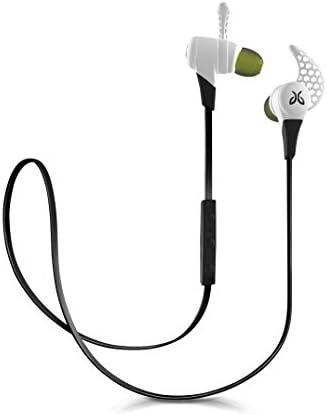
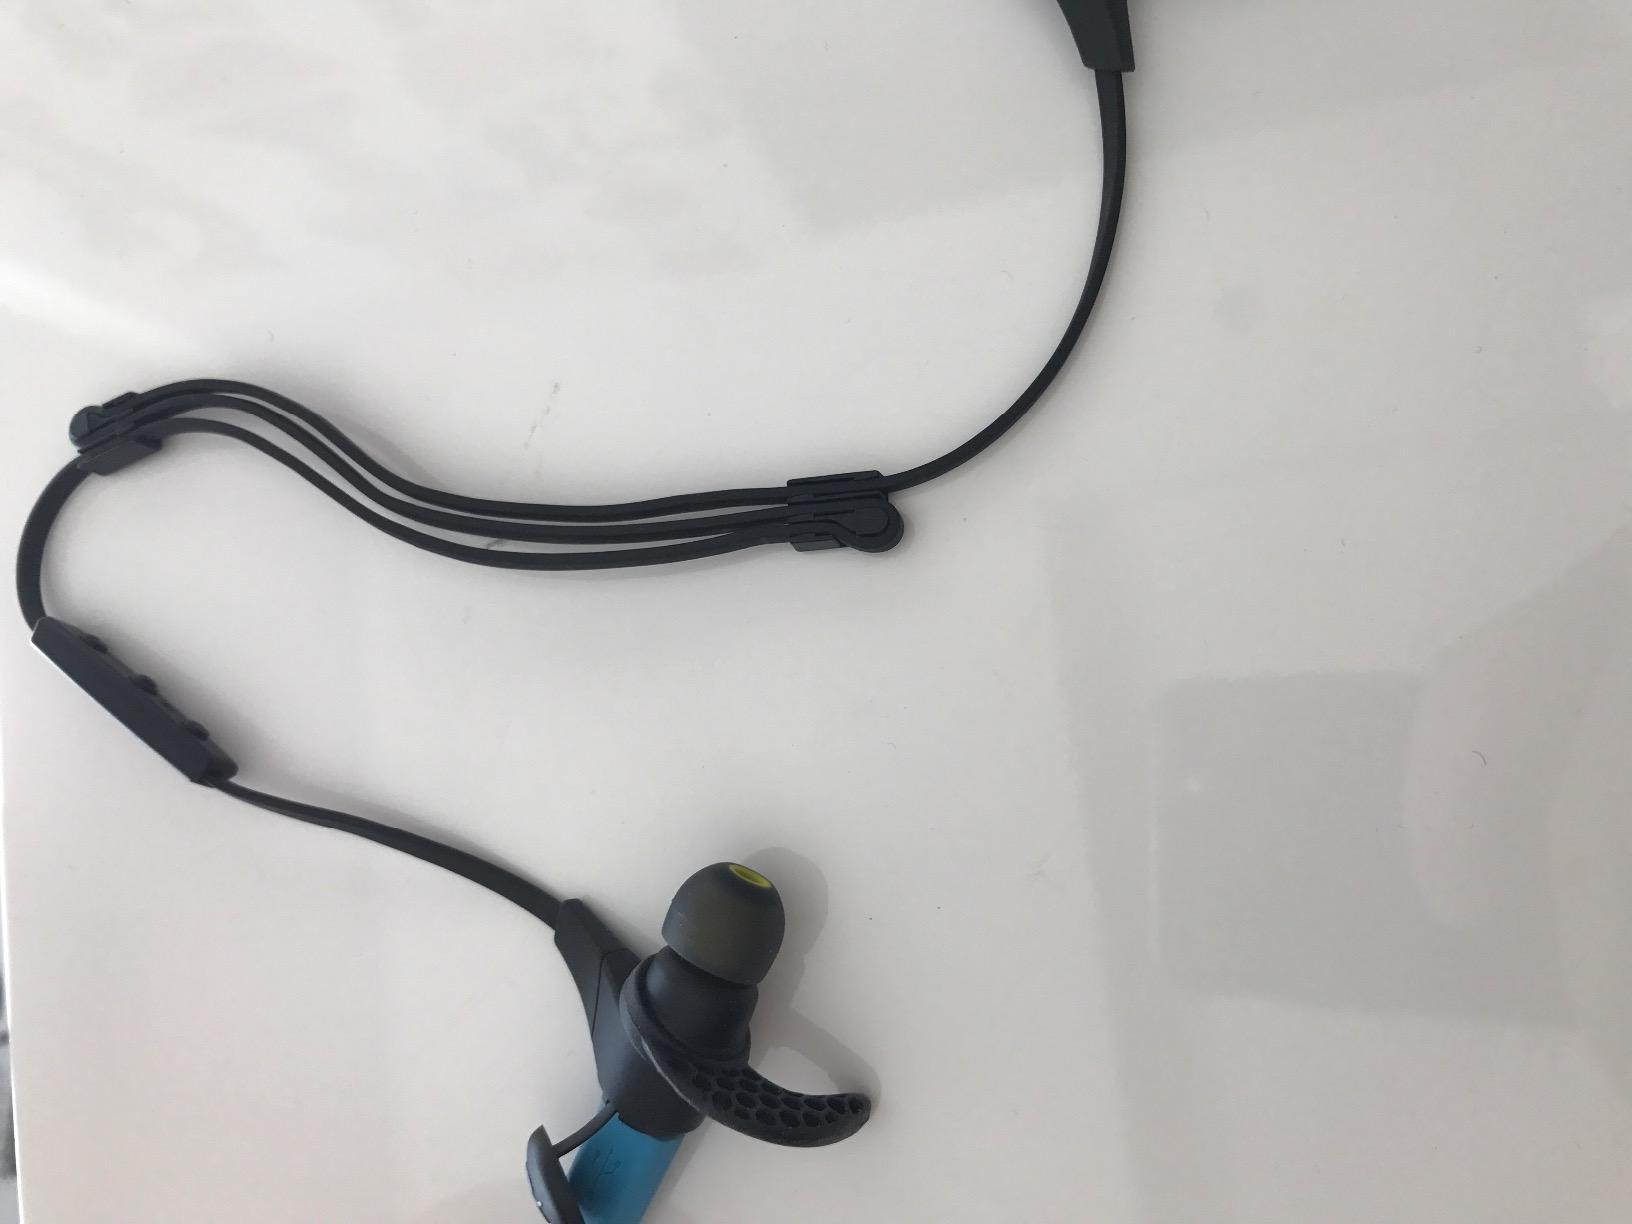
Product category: headphones
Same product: no